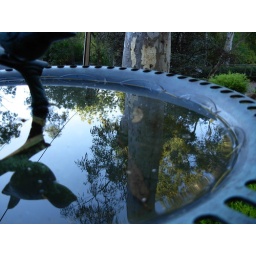
Reflection of gum tree in bird bath.